Multifunction Phased Array Radar

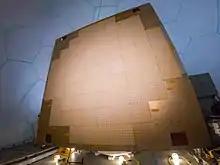
The Advanced Technology Demonstrator flat panel antenna

MIT Lincoln Laboratory headed the project to design a dual-polarity MPAR successor, incorporating the many lessons learned from the development and operation of MPAR. The prototype, called the Advanced Technology Demonstrator (ATD), was installed on 12 July 2018 on the tower formerly housing the MPAR, and it is expected to become fully operational in 2019. Like MPAR, the ATD radar is an S band flat panel phased array with a 90° field of view. It is composed of 76 square panels, each with 64 radiating elements (for a total of 4,864 elements) arranged on a antenna, and is mounted on a rotating pedestal similar to those used by NEXRAD dish antennas.